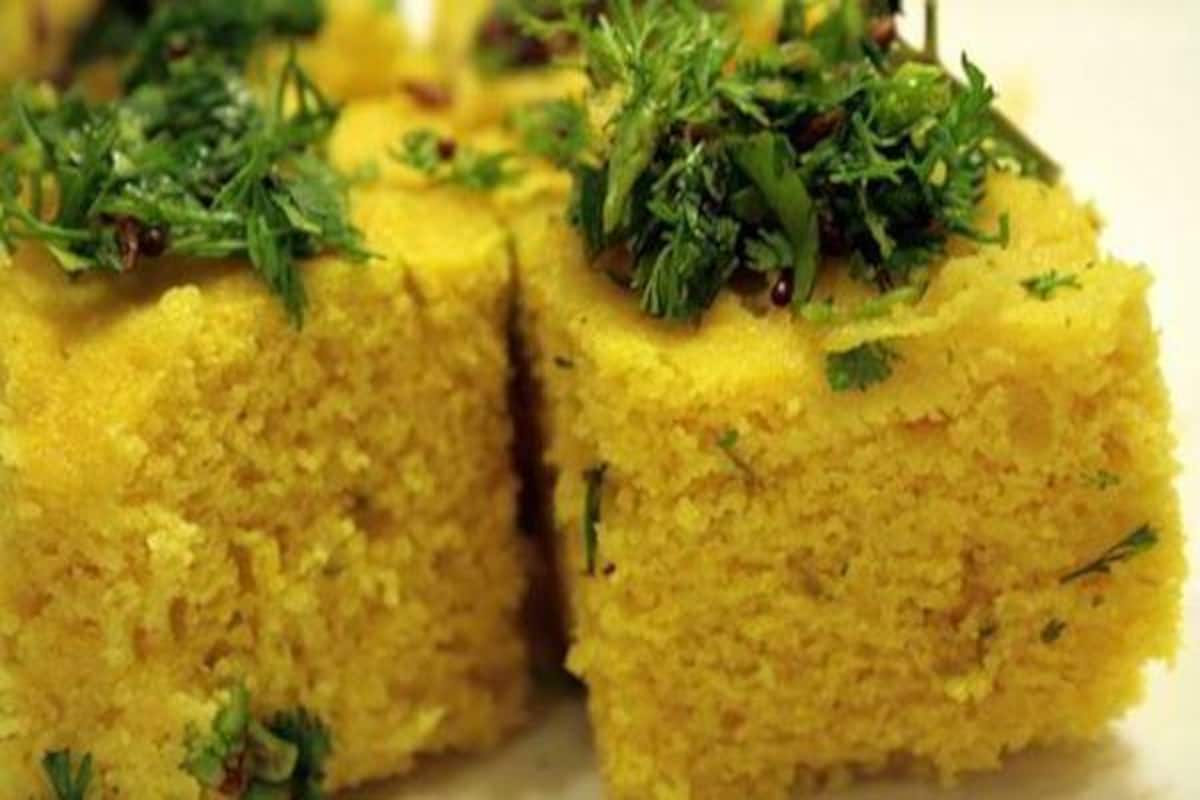
Dish: dhokla